Tōnacācihuātl

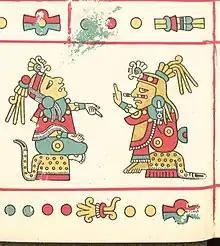
Tonacacíhuatl and Tonacatecuhtli as depicted in the Codex Fejérváry-Mayer.

The god's name is a compound of two Nahuatl words: and . While can be translated "woman" or "lady", presents several possible interpretations. Some read this root as (without the long 'o'), consisting of , meaning "human flesh" or "food", with the possessive prefix ("our"). By this etymology, would mean "Lady of Our Food" or "Lady of Our Flesh", most commonly rendered "Lady of Our Sustenance." The word simply means "abundance", giving the alternate reading "Lady of Abundance."